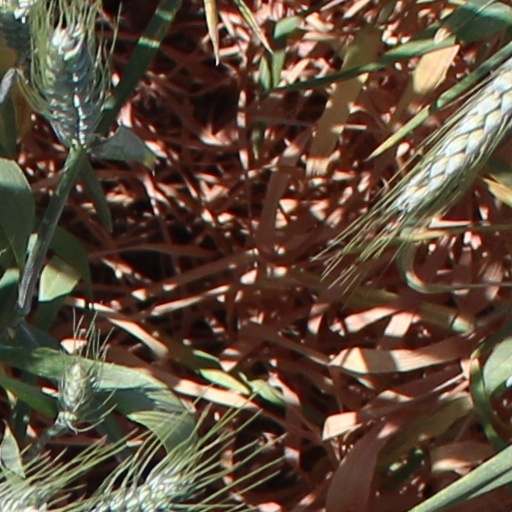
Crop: wheat